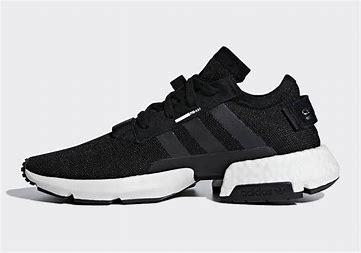
Brand: Adidas
Model: Pod S3 1